Silver hallmarks

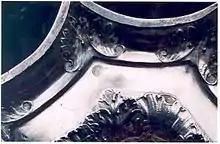
1680 maker's mark on base of a candlestick, for Robert Cooper, London

A silver object that is to be sold commercially is, in most countries, stamped with one or more silver hallmarks indicating the purity of the silver, the mark of the manufacturer or silversmith, and other (optional) markings to indicate the date of manufacture and additional information about the piece. In some countries, a national assayer's office controls the testing of silver objects and marking of purity.